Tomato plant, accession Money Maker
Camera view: horizontal (90 deg, fisheye); turntable rotation: 30 degrees
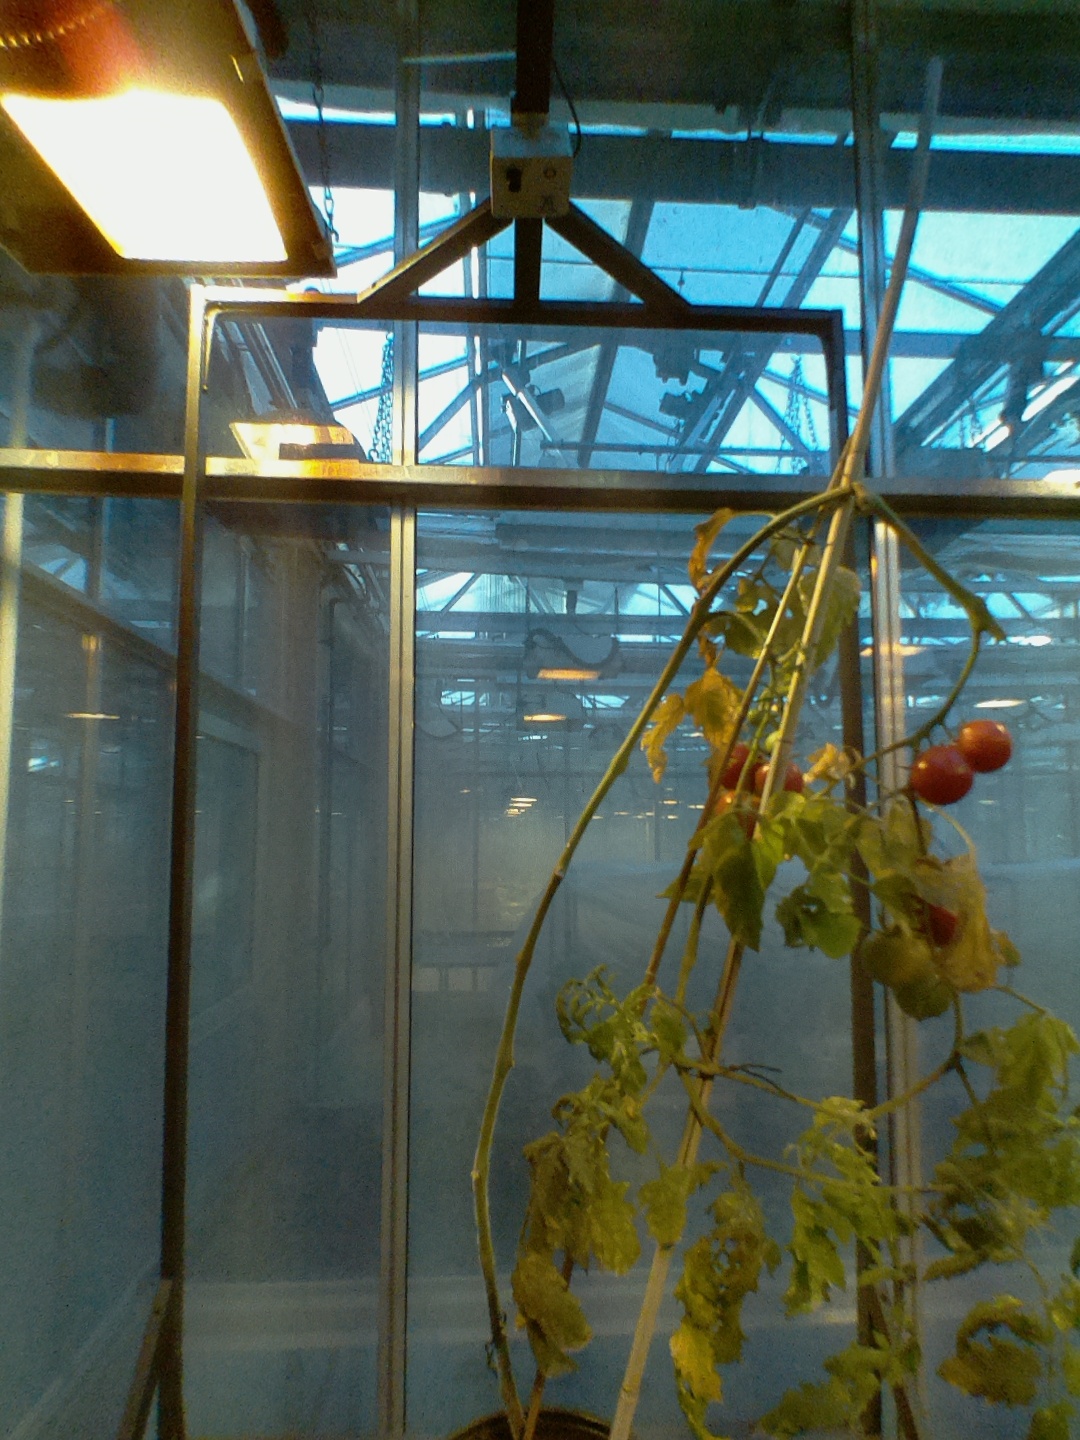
BBCH growth stage 89: 90%-100% of fruits show typical fully ripe color